Thomas English House

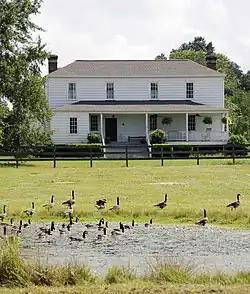
Thomas English House, September 2012

Thomas English House, also known as the Murchison House, is a historic home located at Camden, Kershaw County, South Carolina. It was built about 1800, and is a two-story, five-bay, hip-roofed, frame and beaded weatherboard Federal I-house. It is set on brick piers connected by a recessed, stucco-covered, concrete block curtain wall. The front façade features a one-story, full-length, hip-roofed porch.